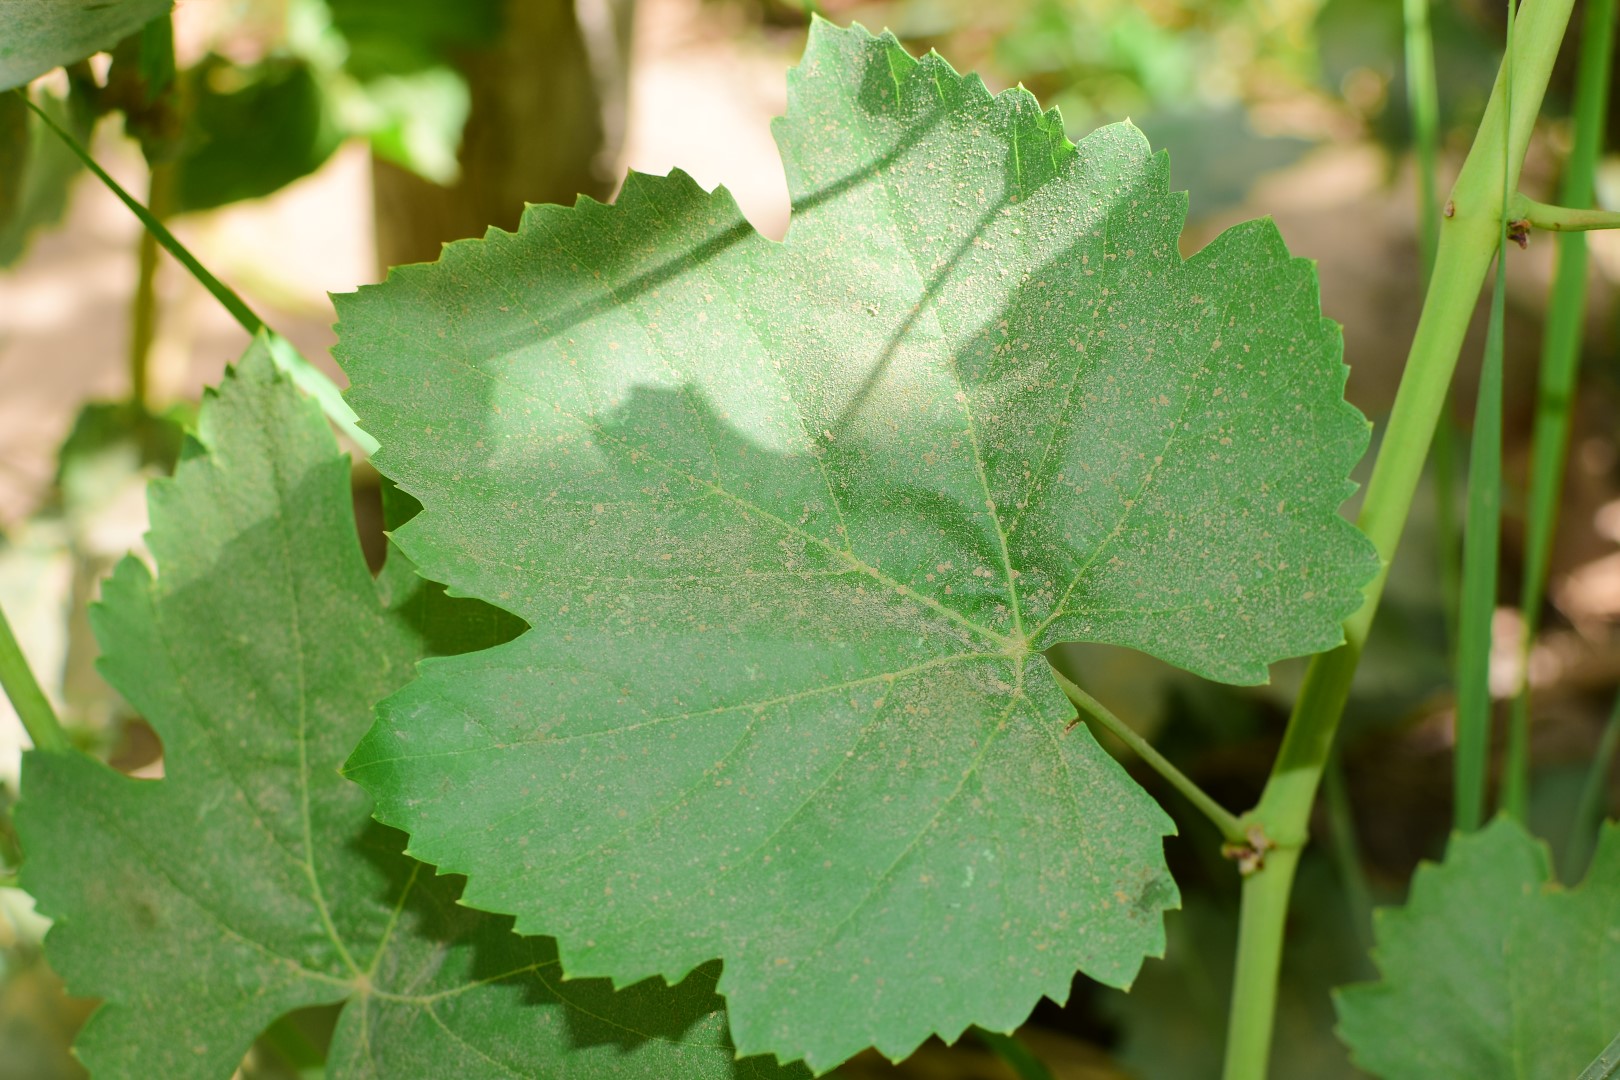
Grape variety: Thompson Seedless